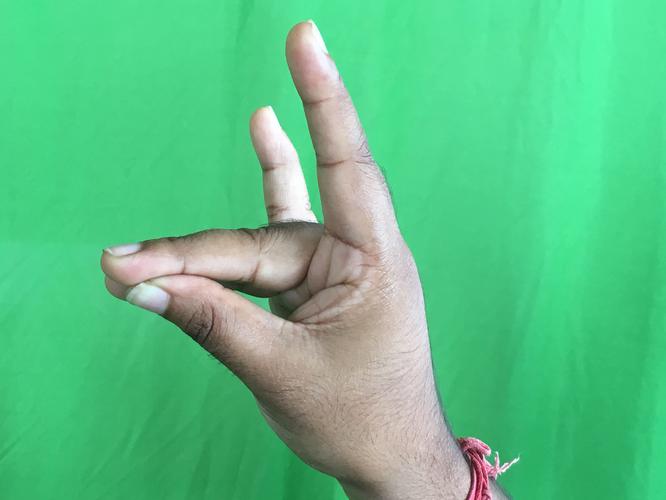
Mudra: Simhamukham
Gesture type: single_hand